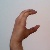
The image shows a hand gesture representing the letter 'C' in Indian Sign Language.